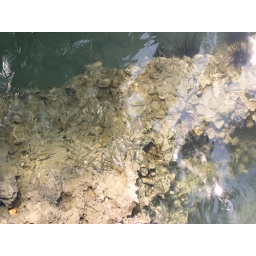
fish in the lake - nibble nibble